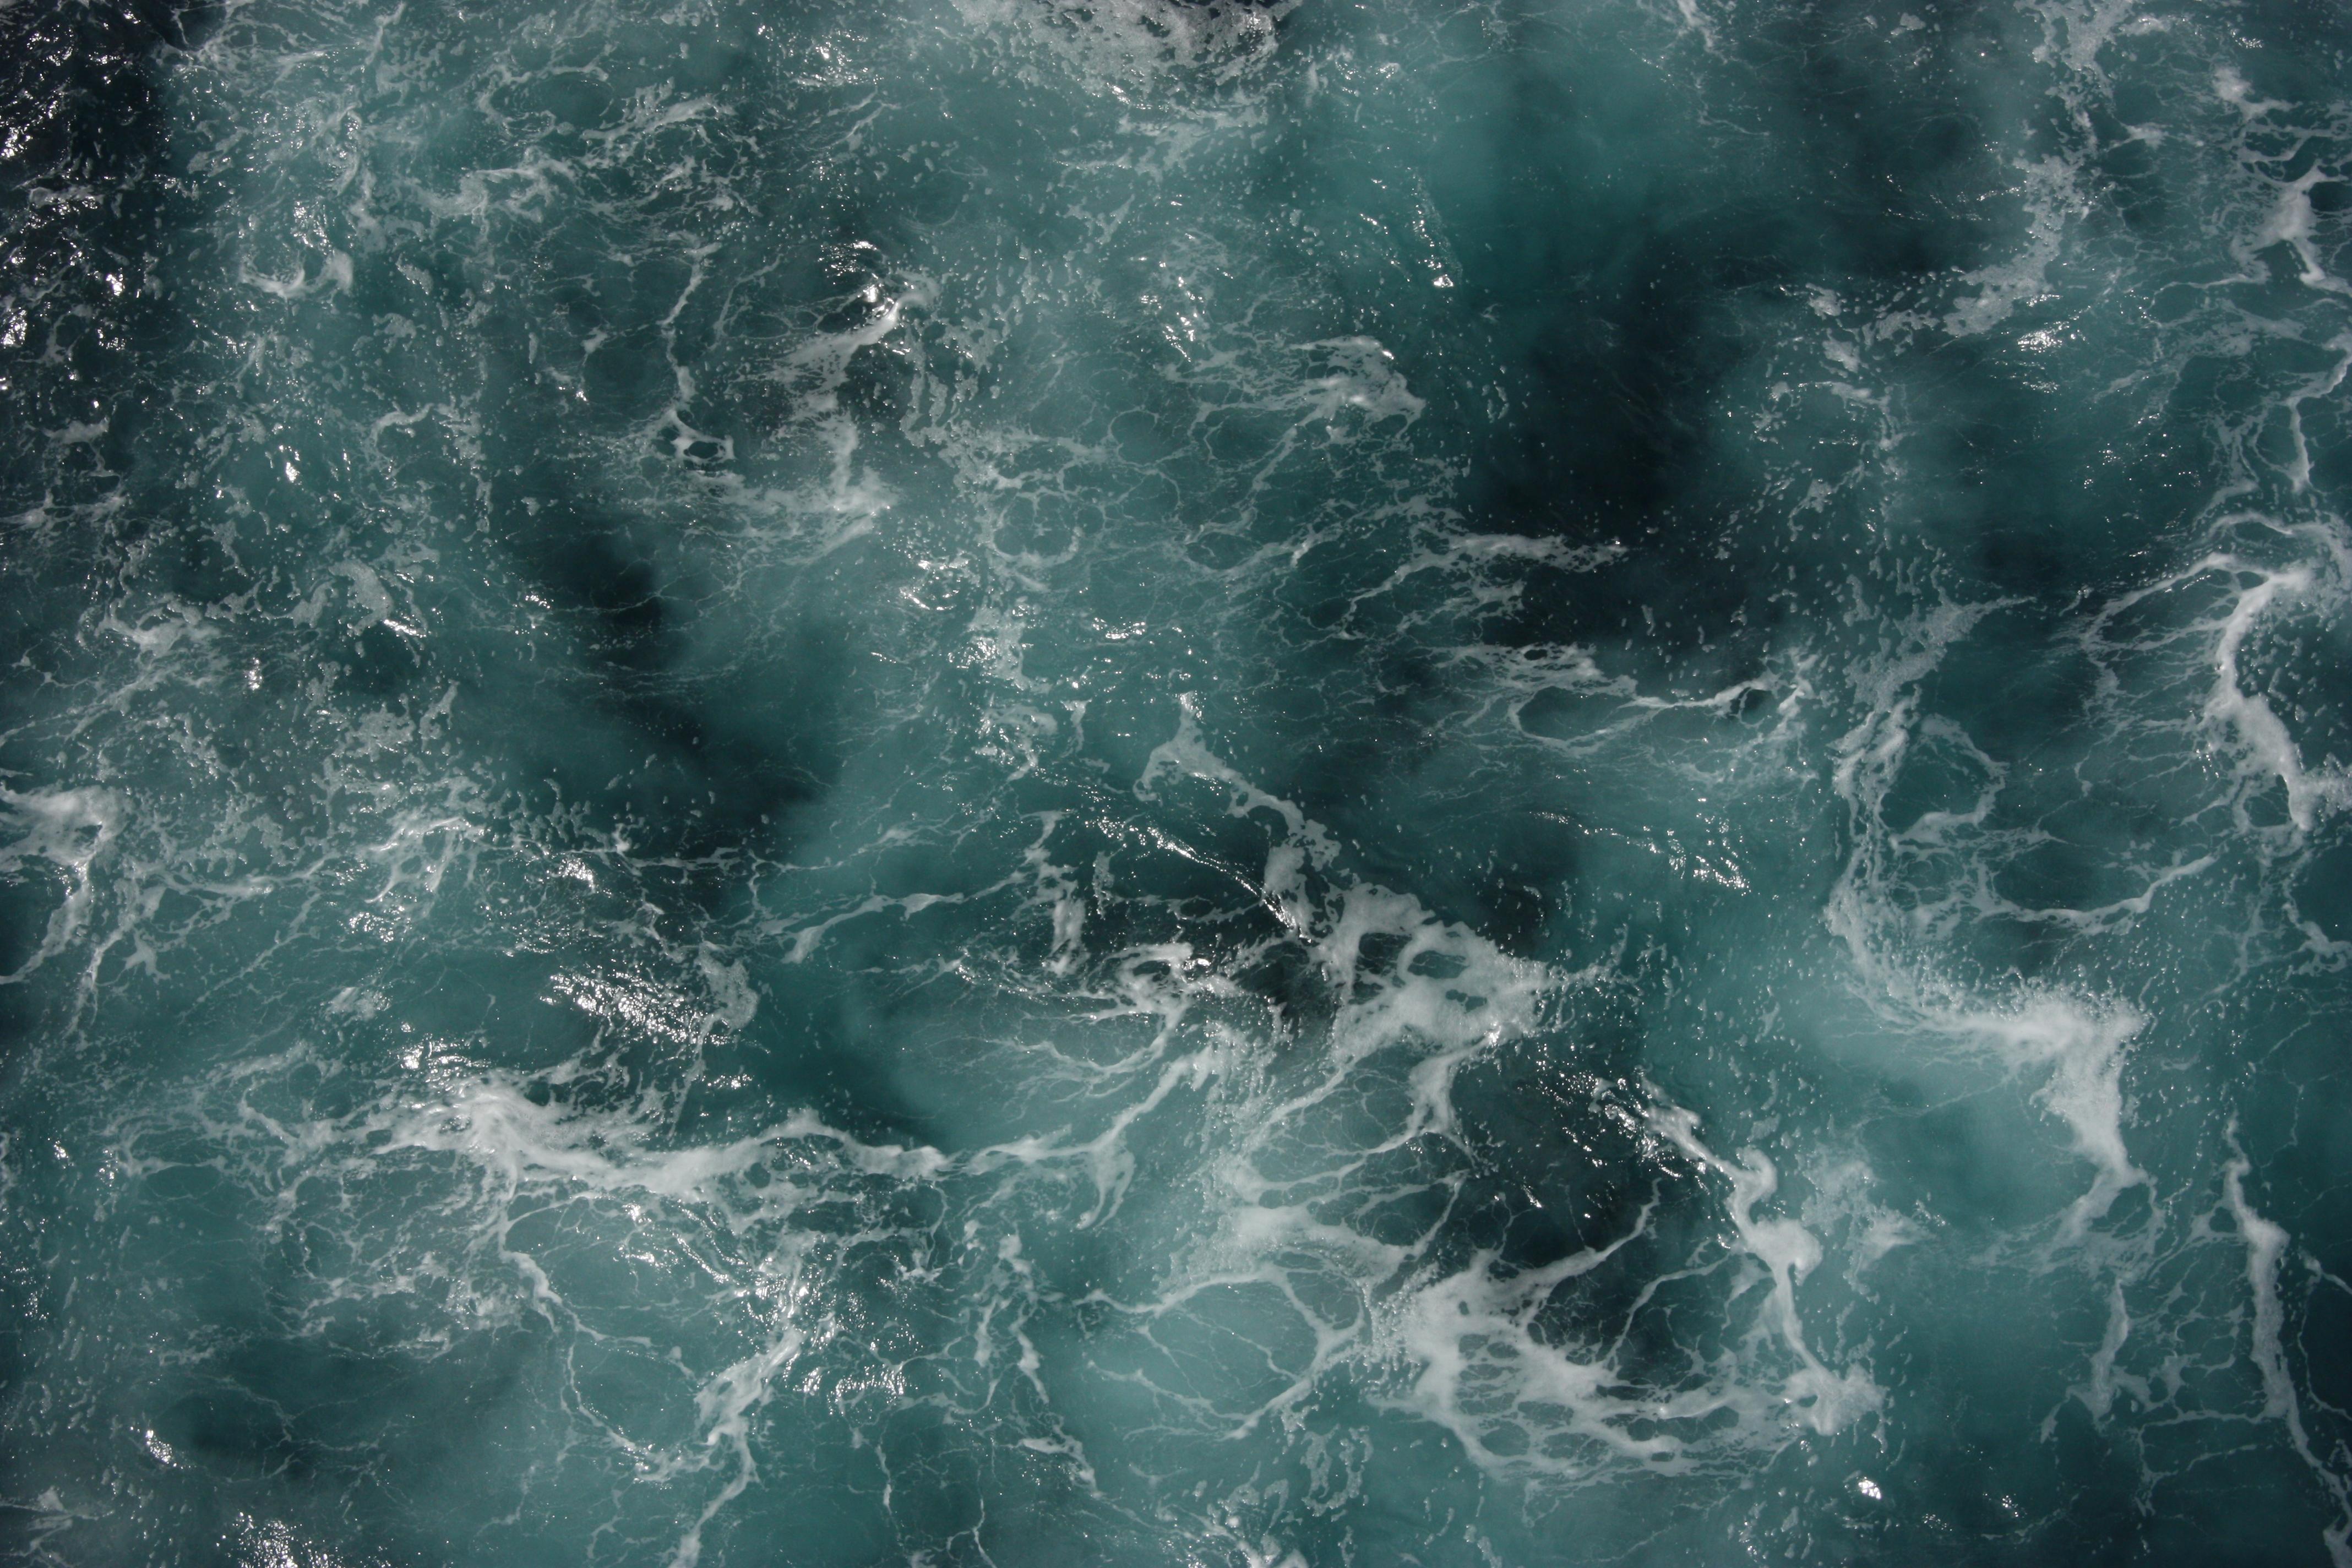
foam, sea, water, wave, ocean, liquid, fluid, aqua, natural material, wind wave, pattern, electric blue, Transparent material, lake, science, natural landscape, wind, sky